Upper Peninsula of Michigan

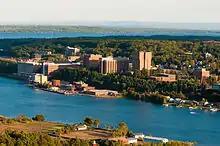
Campus of Michigan Technological University in Houghton. MTU was founded as the Michigan Mining School in 1885.

Federal censuses indicate that the population of the Upper Peninsula grew throughout the 19th century as European settlers moved into the region, then boomed around the turn of the century, and experienced gradual decline overall during most of the 20th century. The decline was uneven, however: the population in the largest cities – Marquette, Sault Ste Marie, and Escanaba – grew somewhat, while smaller cities and non-urban areas have generally declined in population. The six westernmost counties experienced the largest decrease, from a 1920 population of 153,674 to a 2020 population of 79,392. Many ghost towns exist in the region.